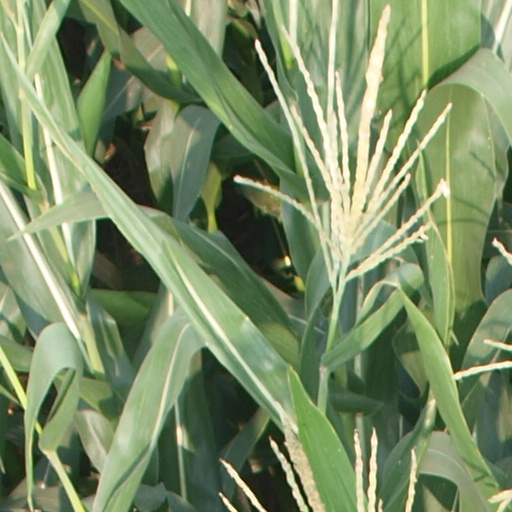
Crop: maize; corn